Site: brandenburg
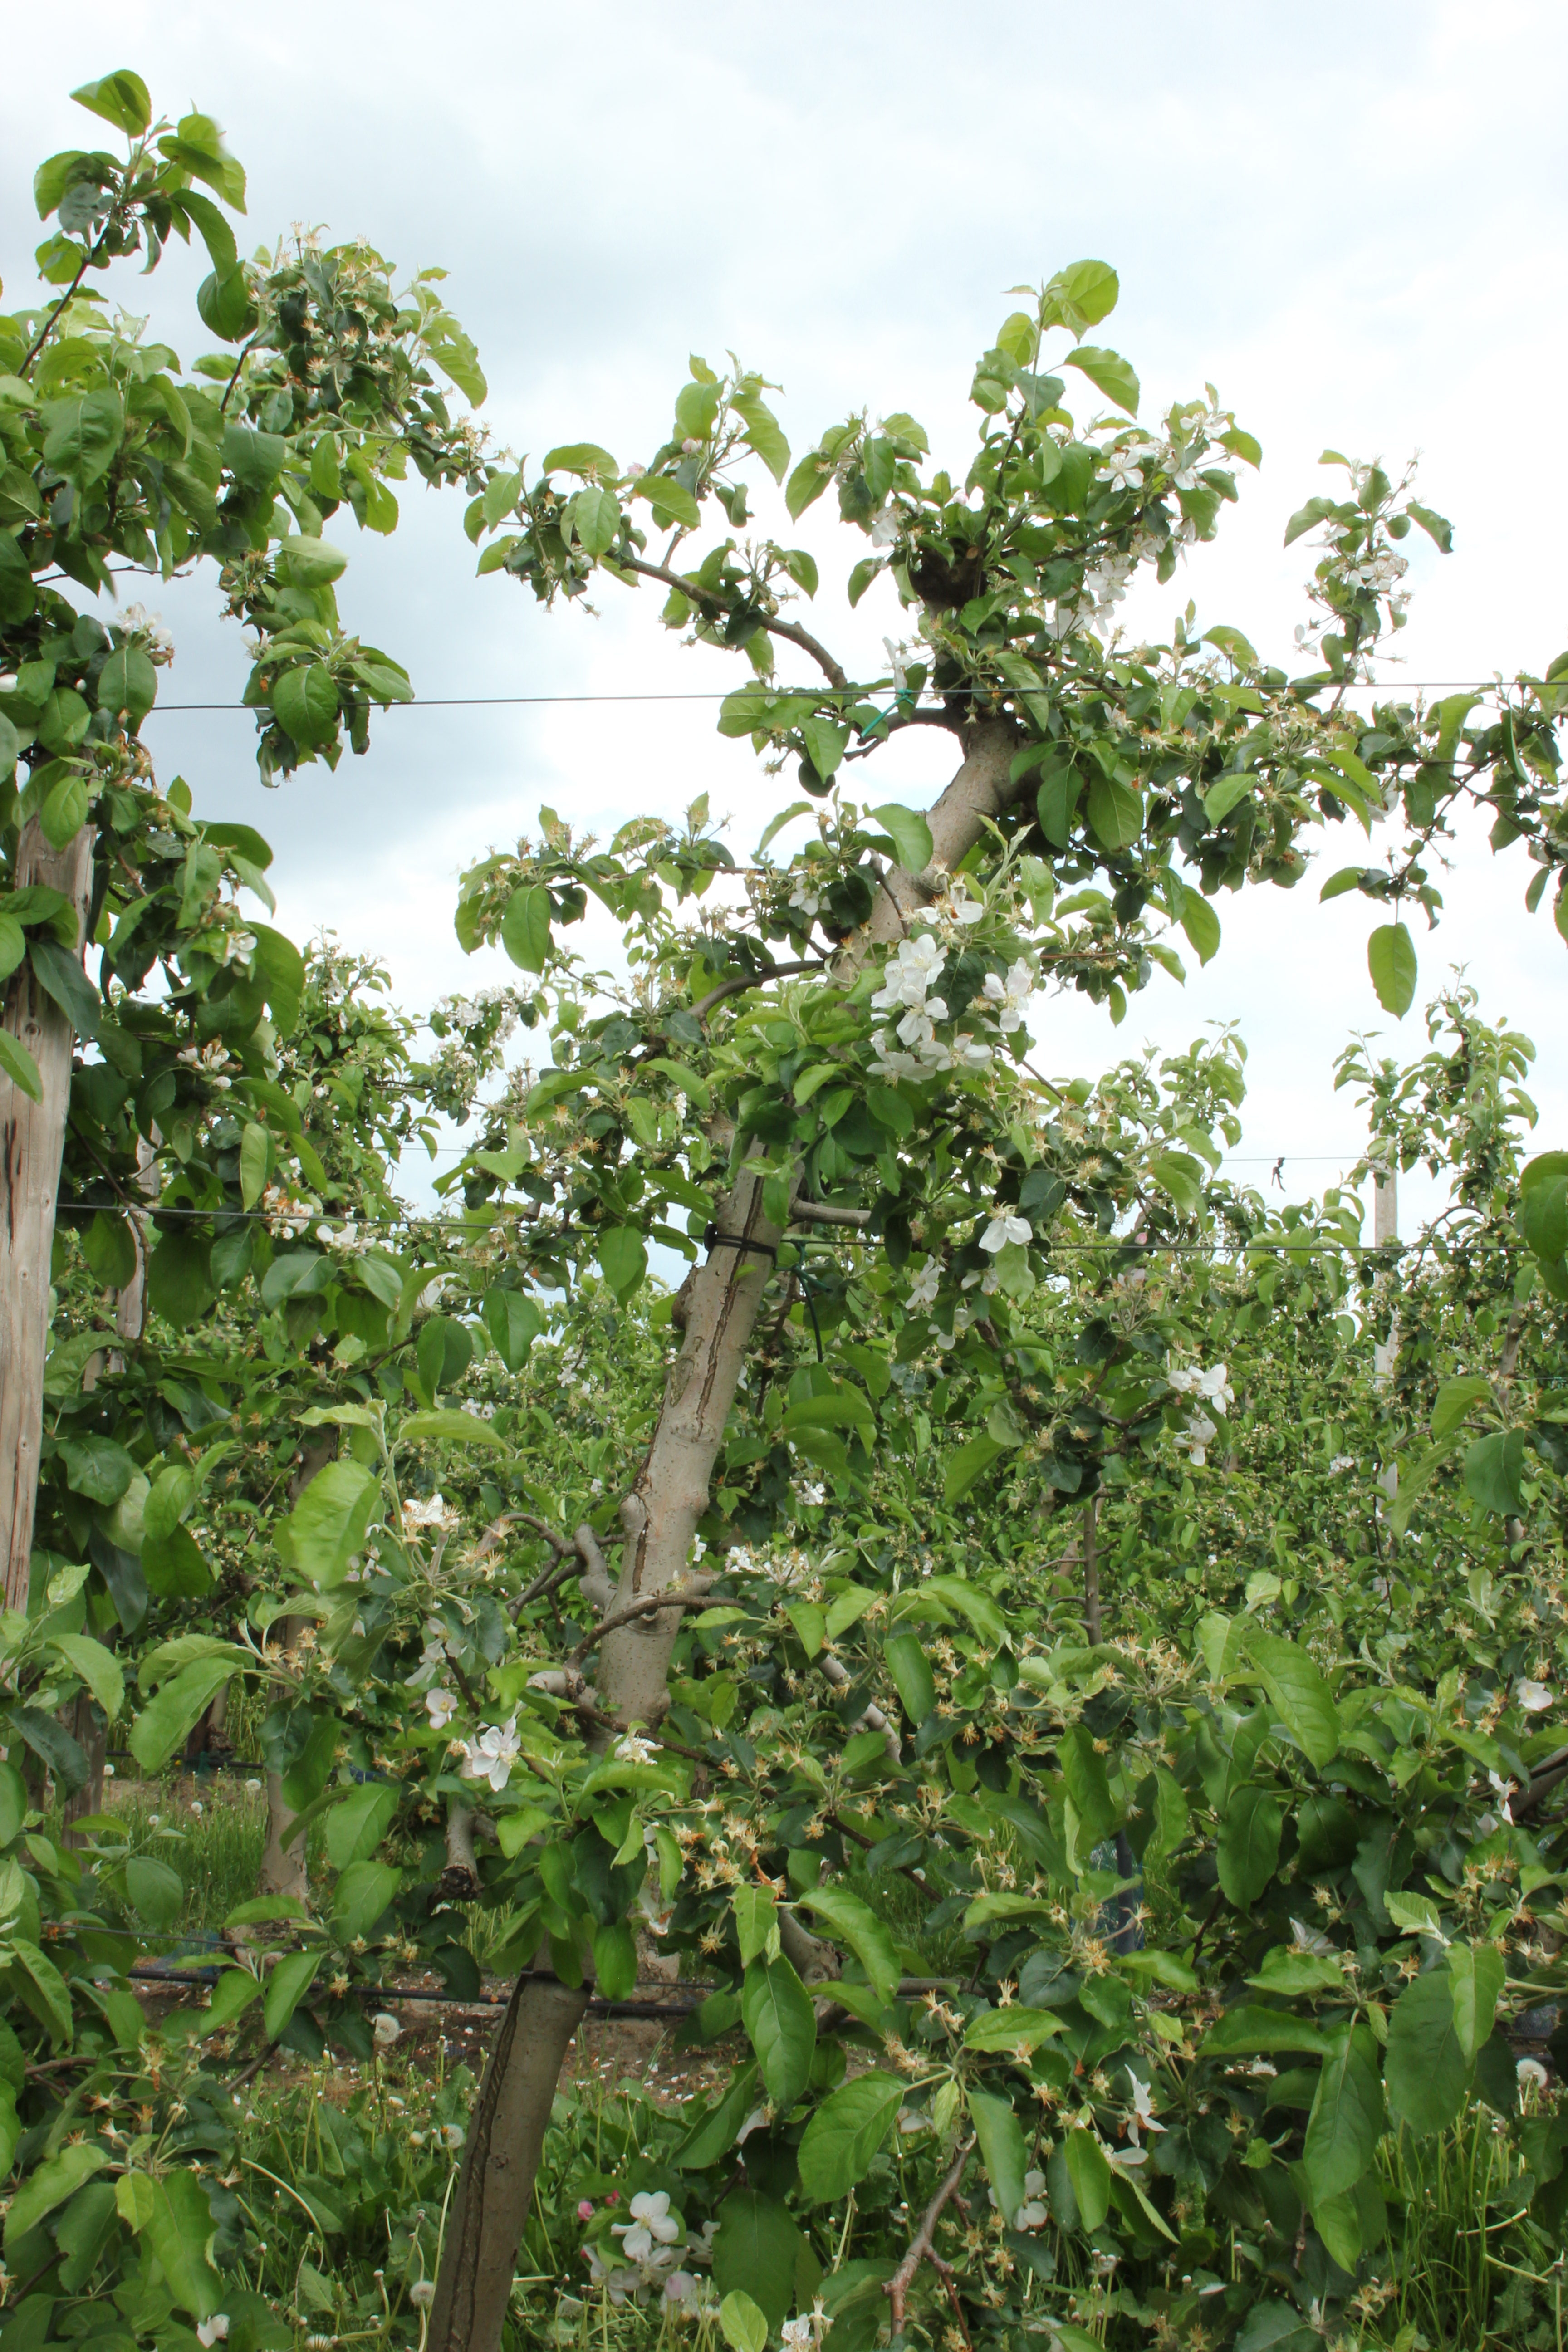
Growth stage (BBCH 67): Flowering